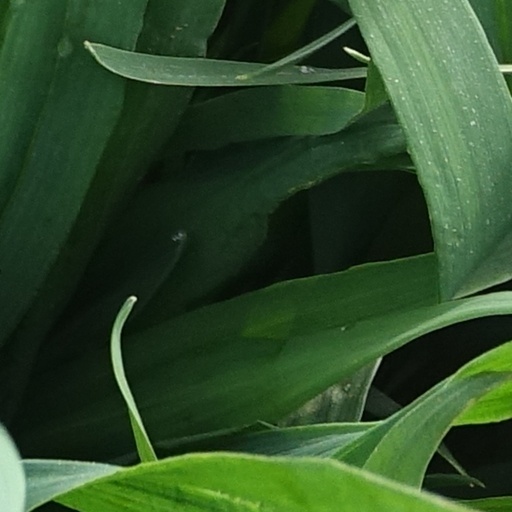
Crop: wheat